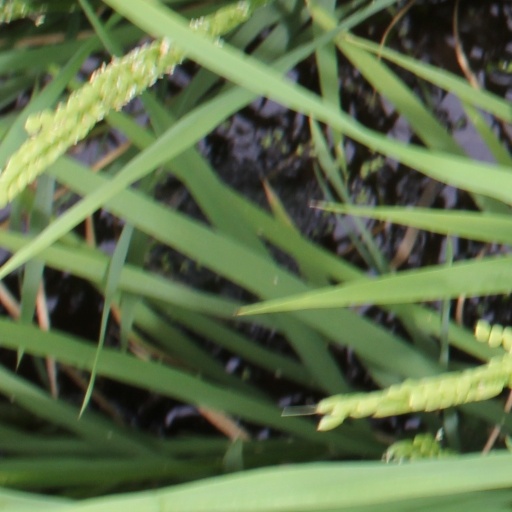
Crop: rice